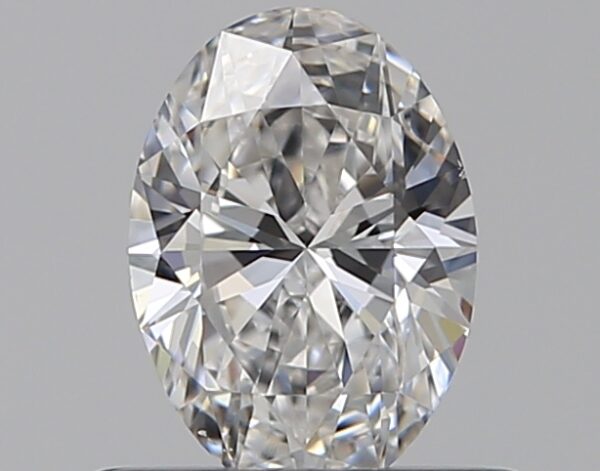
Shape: oval
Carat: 0.5
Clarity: VS2
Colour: E
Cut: EX
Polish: EX
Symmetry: VG
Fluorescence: M
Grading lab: GIA
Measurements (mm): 6.25 x 4.44 x 2.76